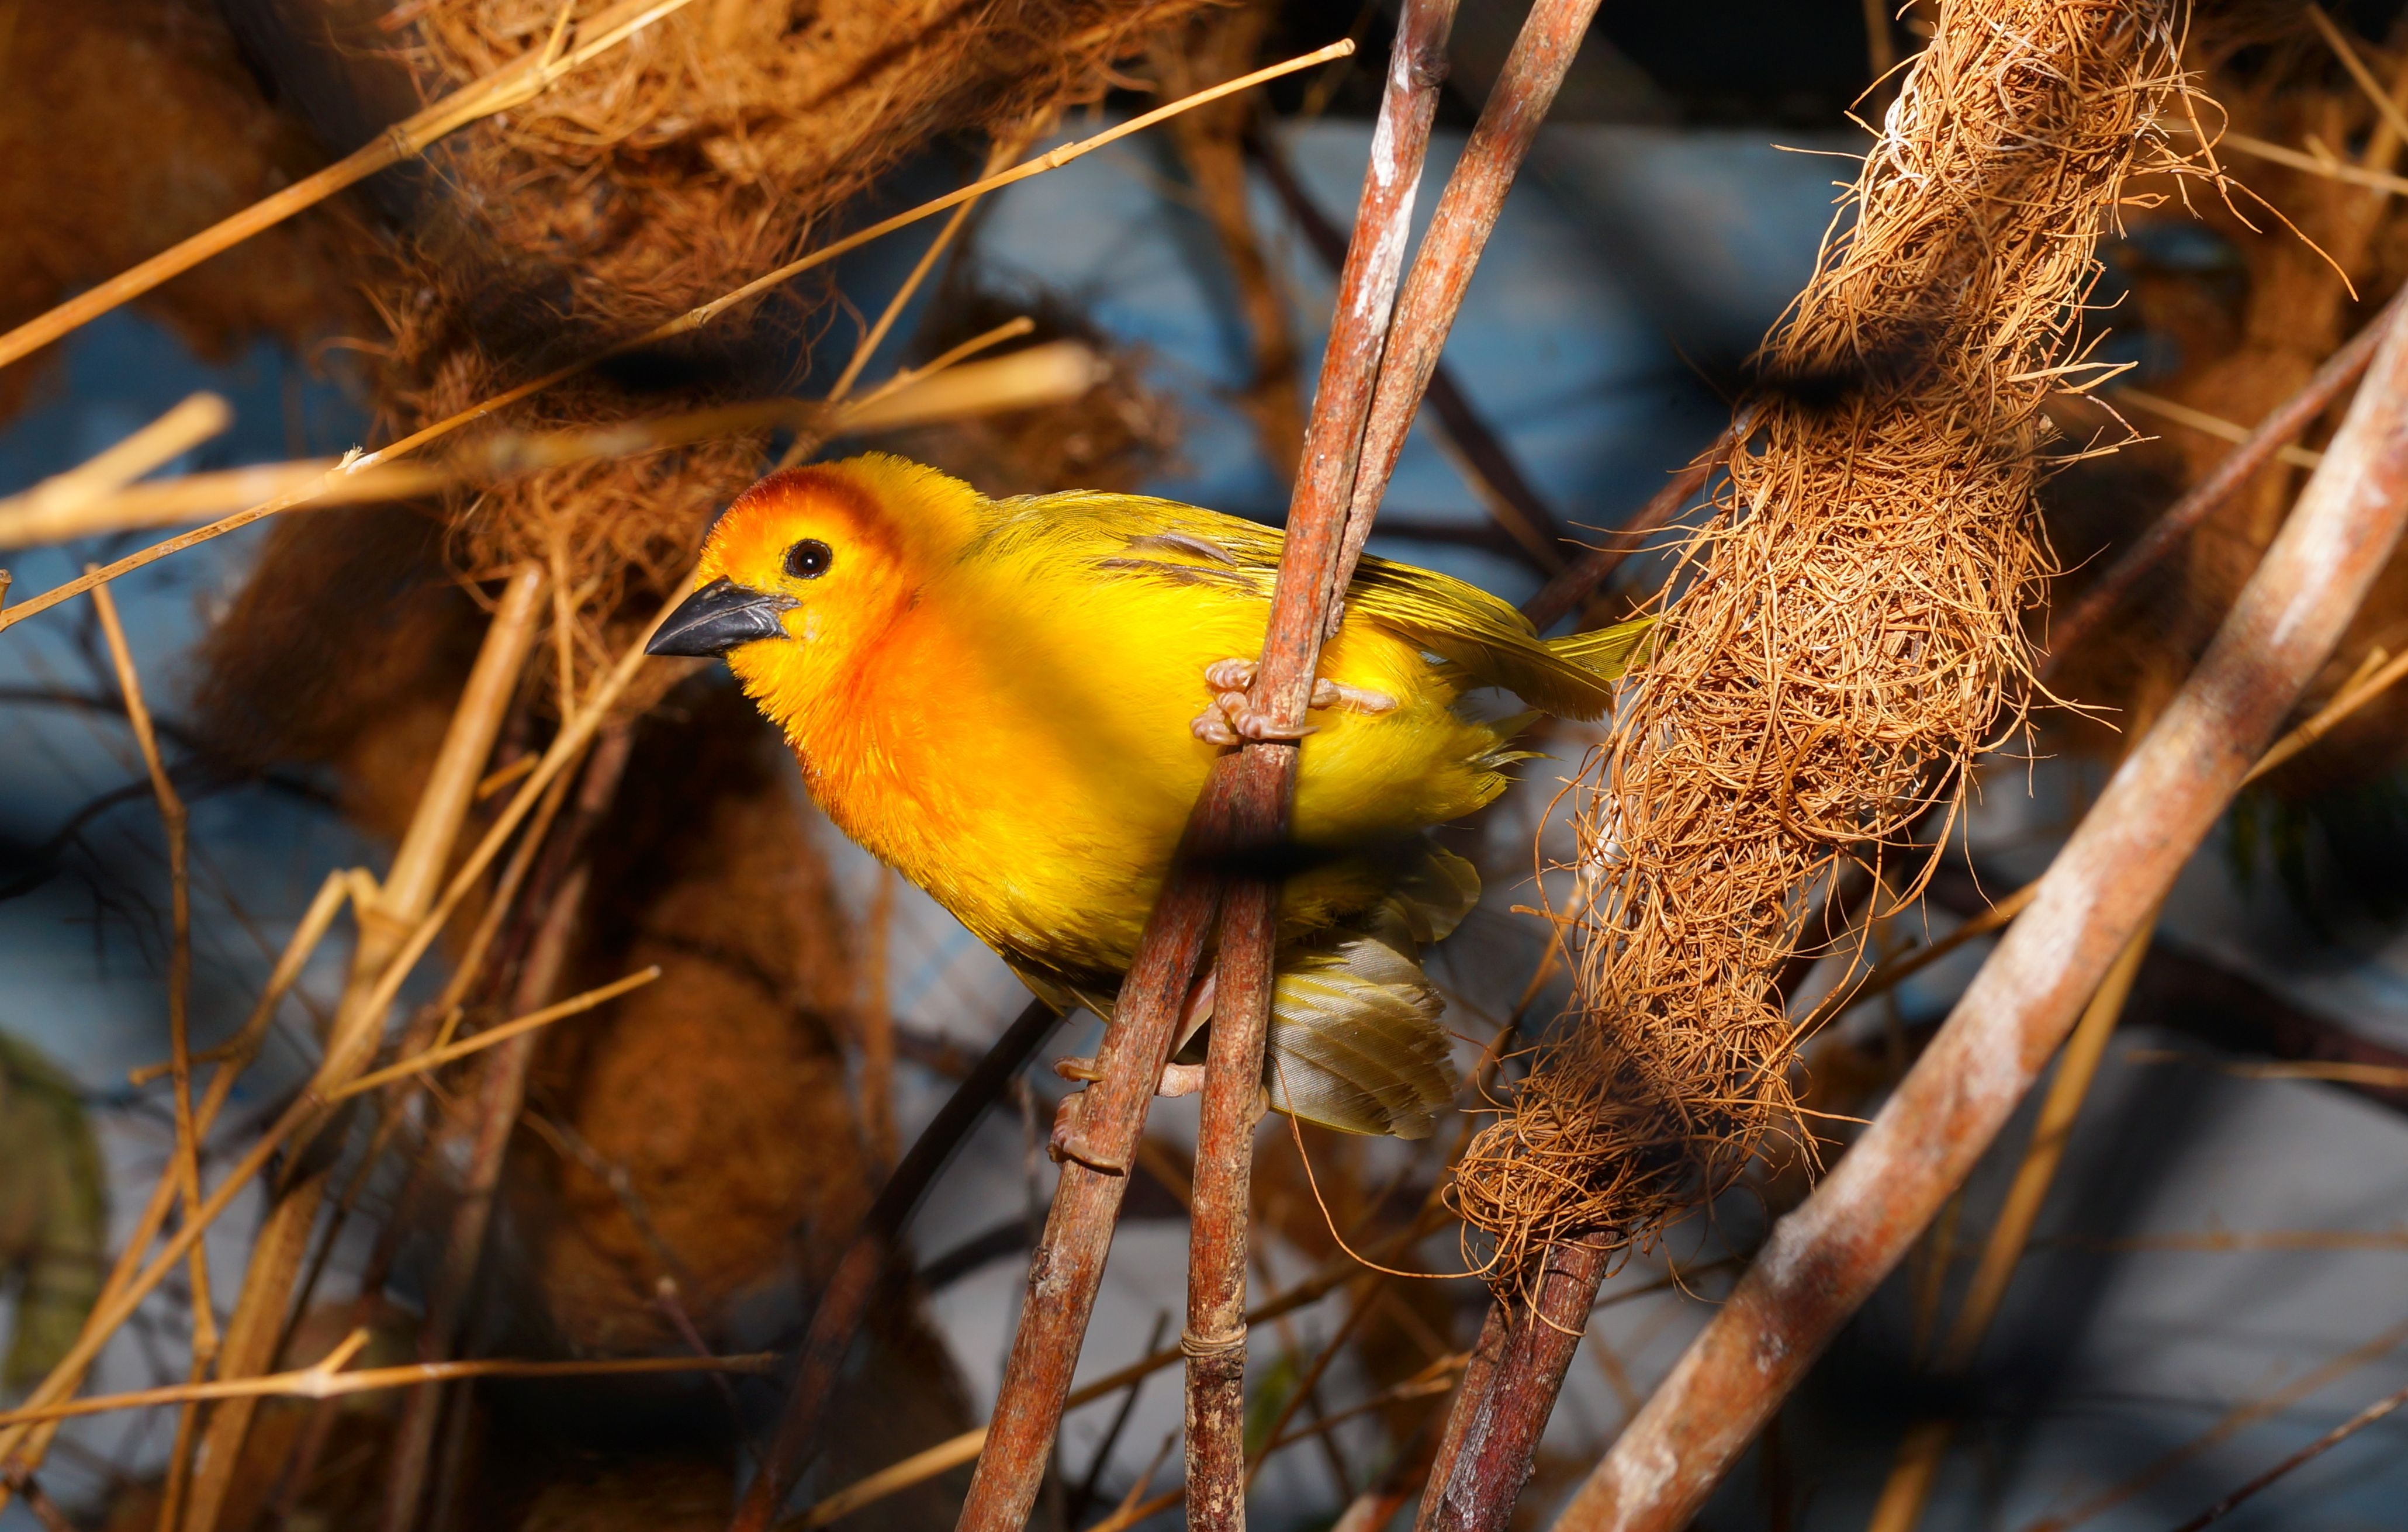
tree, nature, branch, bird, leaf, flower, animal, wildlife, beak, autumn, yellow, flora, avian, fauna, plumage, feathers, vertebrate, finch, macro photography, old world flycatcher, perching bird, european robin